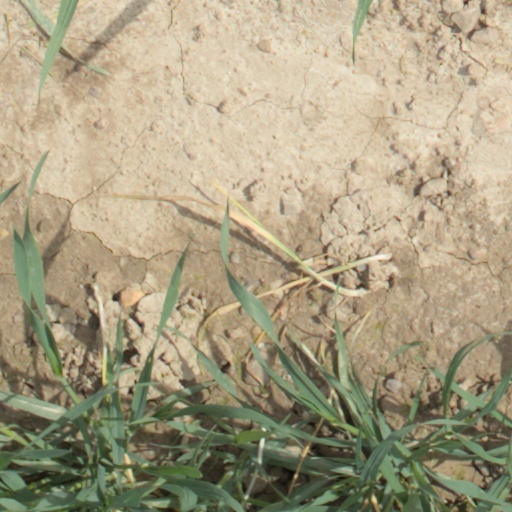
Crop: wheat